Qingdao Amerasia International School

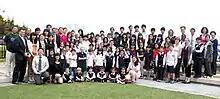
Students, teachers and staff of Qingdao Amerasia International School in June, 2012

QAIS teachers come from the United States, Canada, Britain, Australia, New Zealand, Malaysia, South Africa, Turkey, and China.